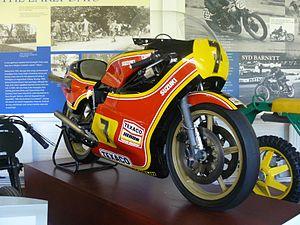
Barry Sheene était un pilote motocycliste britannique, vainqueur de plusieurs championnats britanniques et mondiaux de moto de vitesse.